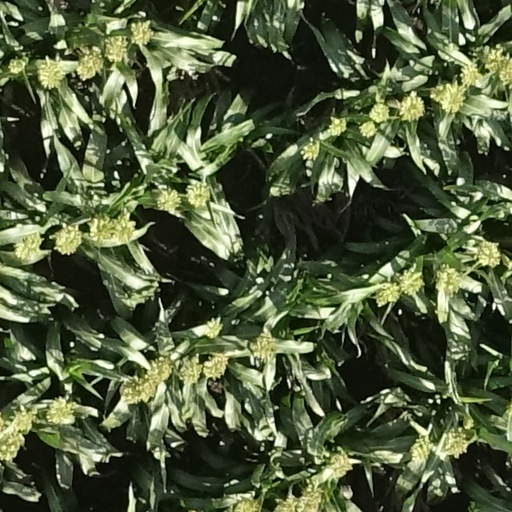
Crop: sorghum